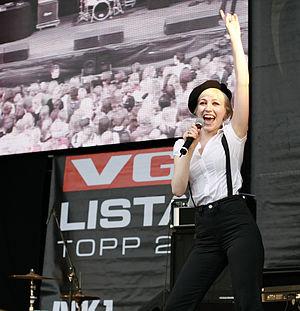
Margaret Berger, née le 11 octobre 1985 à Trondheim en Norvège, est une chanteuse norvégienne.